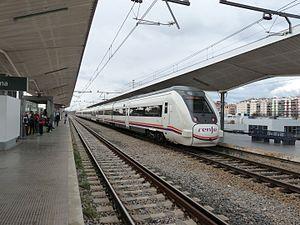
La gare de Gérone est une gare ferroviaire espagnole, située sur le territoire de la commune de Gérone, dans la comarque du Gironès, dans la province de Gérone, en Catalogne.